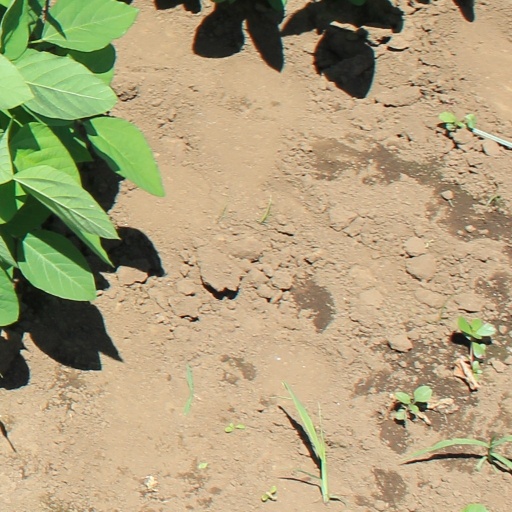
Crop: soybean